Kehinde Wiley

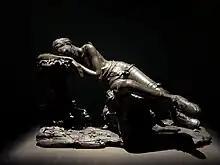
Kehinde Wiley sculpture

Wiley and his siblings were raised by their mother, Freddie Mae Wiley. Their father, Isaiah D. Obot, was a Nigerian student who came to the US on scholarship. He returned to Nigeria upon finishing his studies, leaving Freddie to raise the couple's six children on her own. Wiley has said that his family survived on welfare checks and the limited income earned by his mother's "thrift store"—which consisted of a patch of sidewalk outside their home. At the age of 20, Wiley traveled to Nigeria to meet his father and explore his family roots.